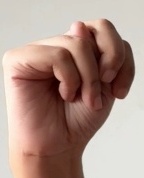
ASL sign: N